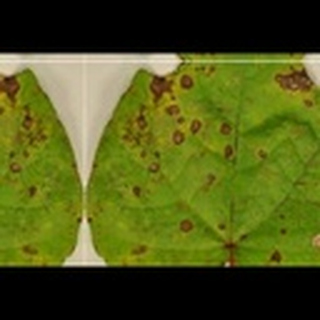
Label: cotton_target_spot